Barbara Keogh

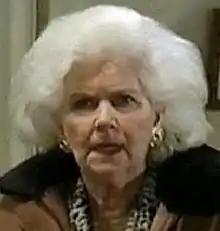
Keogh as Lilly Mattock in "EastEnders"

Barbara Keogh (21 April 1929 – 25 October 2005) was a British actress. Keogh is most noted for her work on television, particularly her role as Lilly Mattock on the BBC soap opera "EastEnders".